Eli Kim

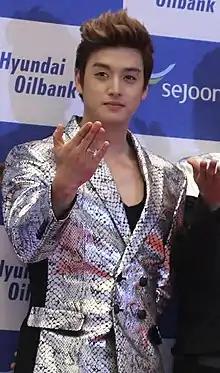
Eli with U-Kiss at the press conference for Dream Concert 2013

Ellison Kyoung-jae Kim (born March 13, 1991), better known by his stage name Eli, is a South Korean-American singer and rapper. He is a member of South Korean boy band U-KISS.